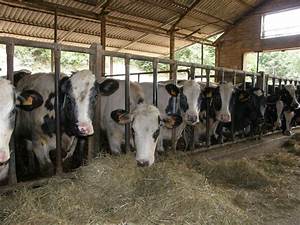
Label: mucca